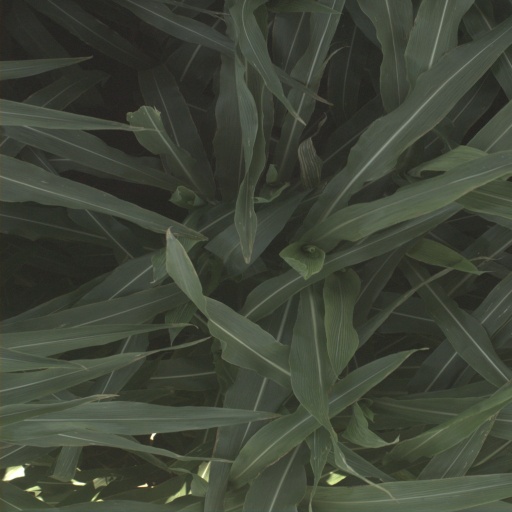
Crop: sorghum